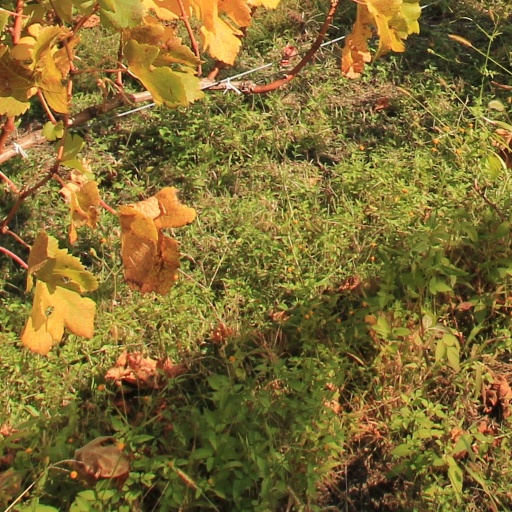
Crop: grape